Sali Mali

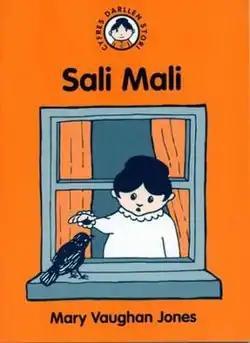
The original Sali Mali, as drawn by Rowena Wyn Jones, published in 1969.

Sali Mali is a popular Welsh children's book and television character, first created by author Mary Vaughan Jones and illustrated by Rowena Wyn Jones in 1969. Many Welsh-speaking children learnt to read by reading Sali Mali books.